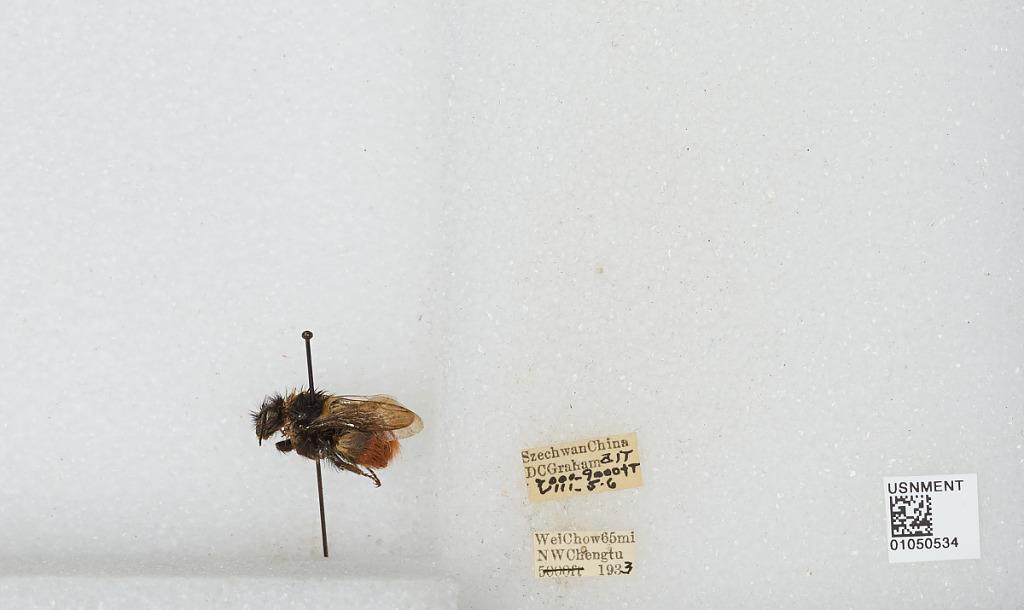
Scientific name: Bombus sp.
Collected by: D. Graham
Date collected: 1933-8-5
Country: China
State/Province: Sichuan
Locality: Wei Chow 65 mi NW Chengdu